Alcohol-infused whipped cream

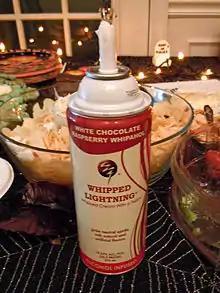
Whipped Lightning

Alcohol-infused whipped cream is a type of whipped cream that is mixed with an alcoholic drink.